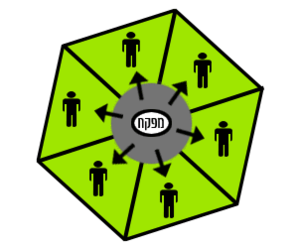
Le panoptique est un type d'architecture carcérale imaginée par le philosophe utilitariste Jeremy Bentham et son frère, Samuel Bentham, à la fin du XVIIIᵉ siècle. L'objectif de la structure panoptique est de permettre à un gardien, logé dans une tour centrale, d'observer tous les prisonniers, enfermés dans des cellules individuelles autour de la tour, sans que ceux-ci puissent savoir s'ils sont observés. Ce dispositif devait ainsi donner aux détenus le sentiment d'être surveillés constamment et ce, sans le savoir véritablement, c'est-à-dire à tout moment. Le philosophe et historien Michel Foucault, dans Surveiller et punir, en fait le modèle abstrait d'une société disciplinaire, axée sur le contrôle social.